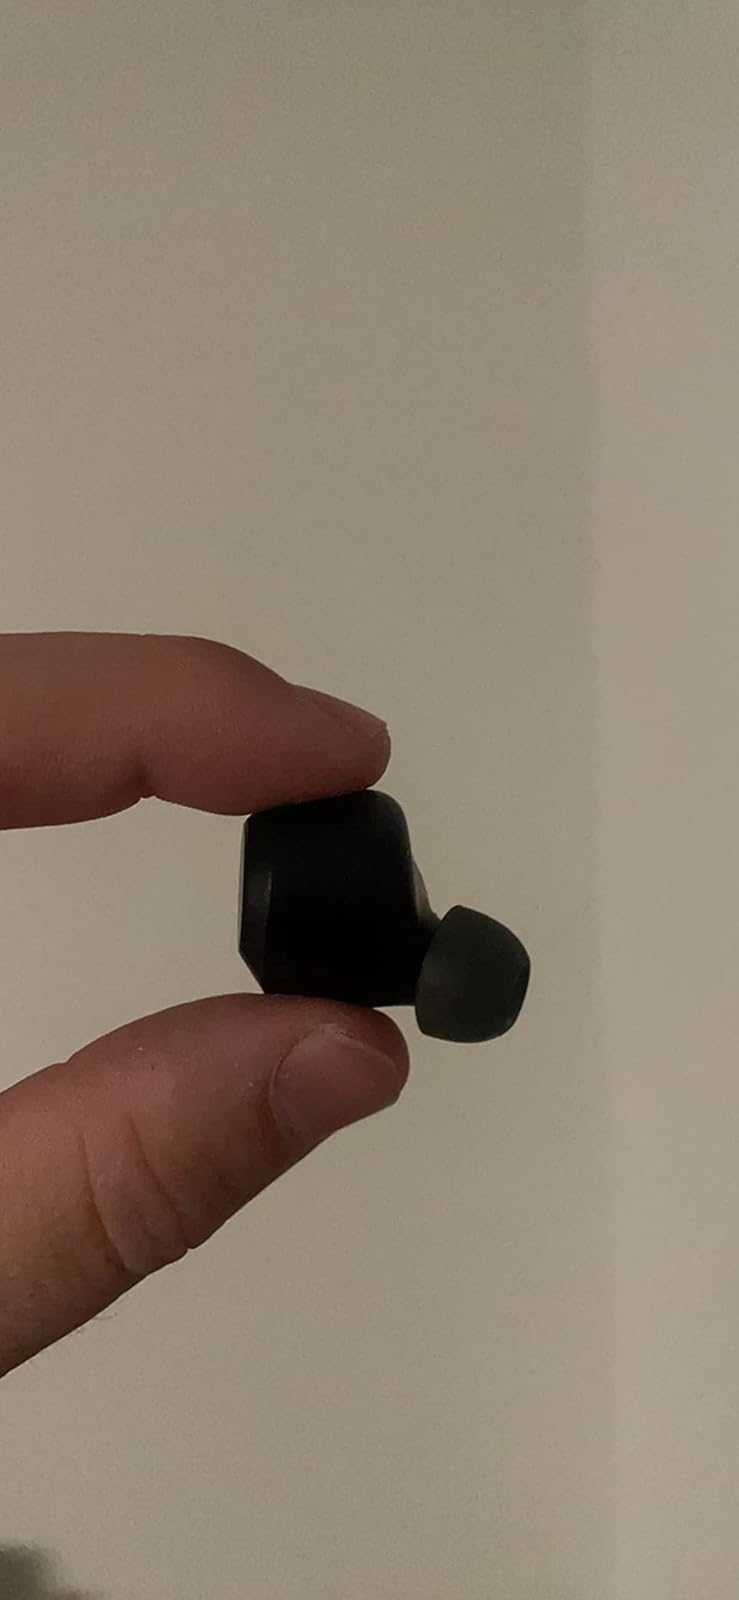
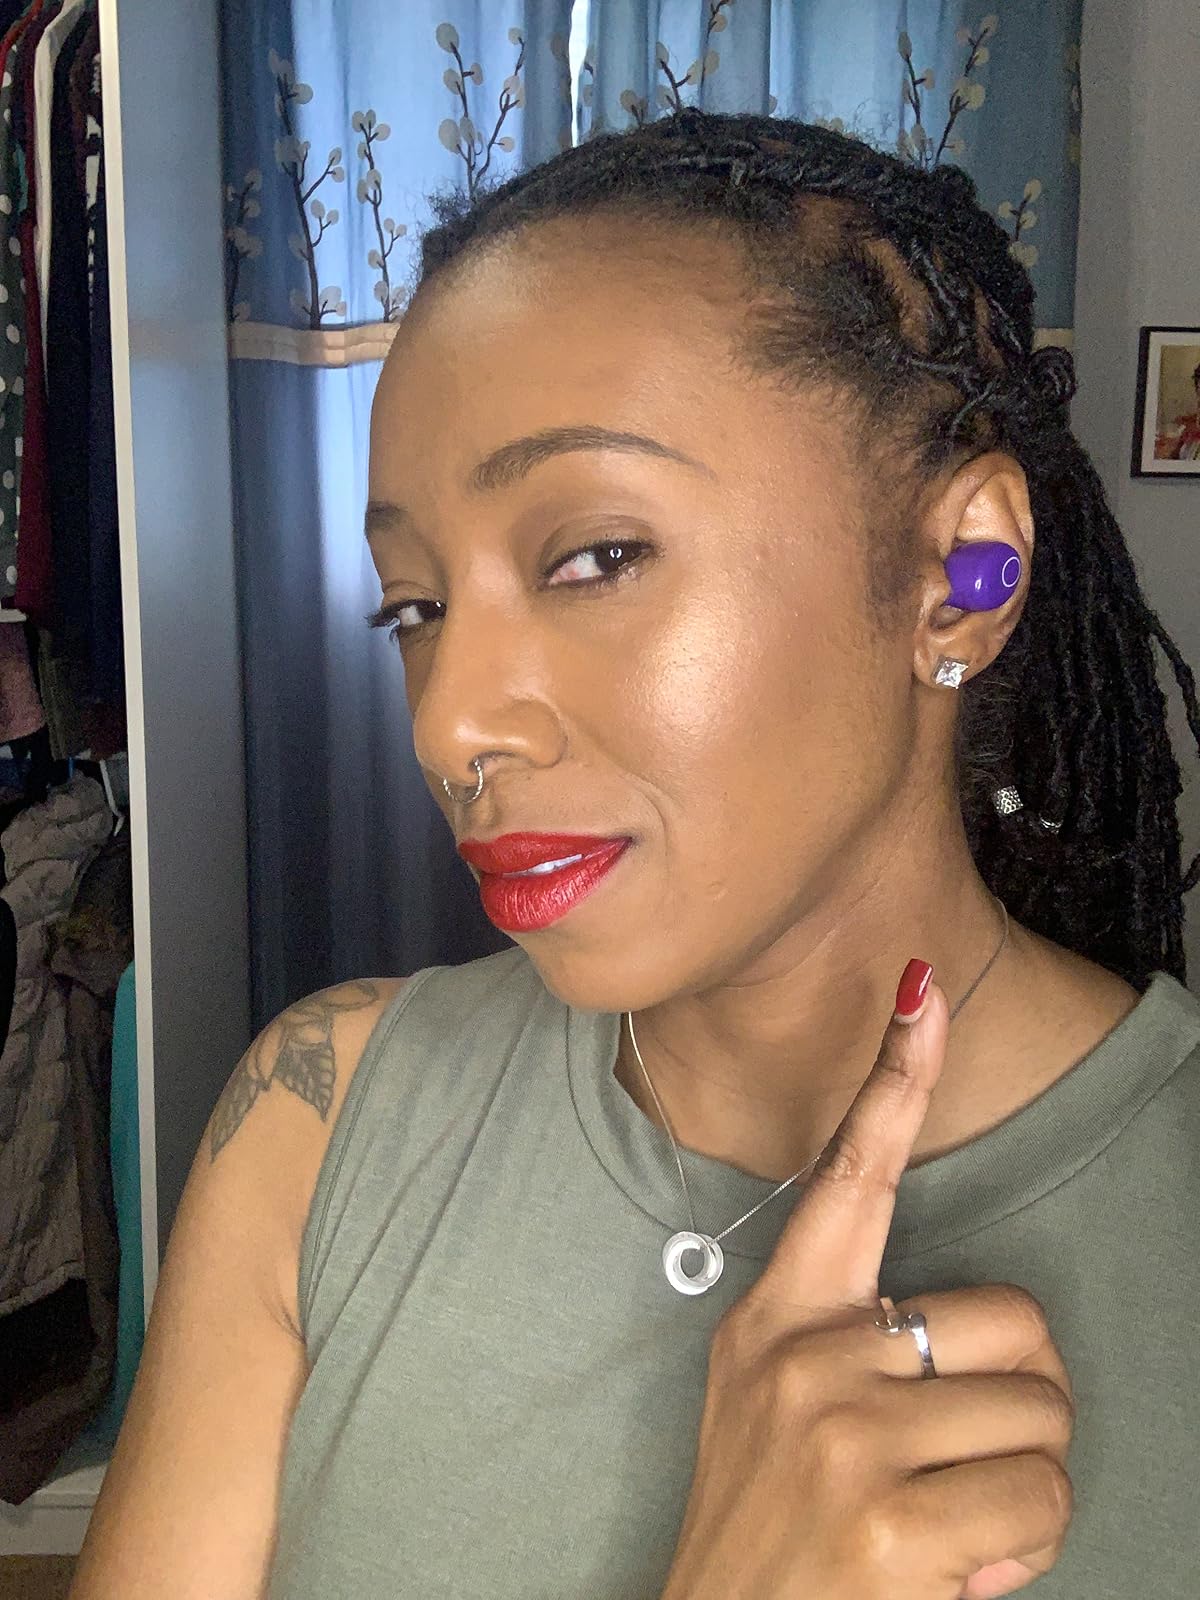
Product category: earbuds
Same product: no